2018–2023 United Kingdom higher education strikes

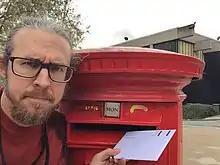
A UCU member ostentatiously posts their industrial action ballot paper in October 2021

While university staff did not take industrial action widely during 2020–21, students in a number of universities organised rent strikes to force rebates on rent payments for student accommodation, arguing that they were not being given the in-person education that they had been promised and which they were renting accommodation to access. Students at the University of the West of England and Bristol University were among early organisers, beginning rent strikes in March 2020 against many landlords who continued to charge them full priced rent. While triggered by situations arising from the COVID-19 pandemic, these protests were in the wider context of rapidly rising student rents. The University of Manchester protests (2020–2021) were particularly prominent: Manchester students launched a rent strike and occupation in November 2020, calling for a 40 percent rent reduction for the duration of the 2020/21 academic year, for the option of ending their tenancies early without penalty, and for additional help for self-isolating students. In response to the rent strike the university cut rent by 30 percent for all students in university halls of residence. Rent strikes were also announced in Autumn 2020 at the University of Glasgow, which resulted in a one-month rent rebate, and the University of Cambridge. By January 2021, reporting suggested that between 40 and 55 universities had rent strikes underway.